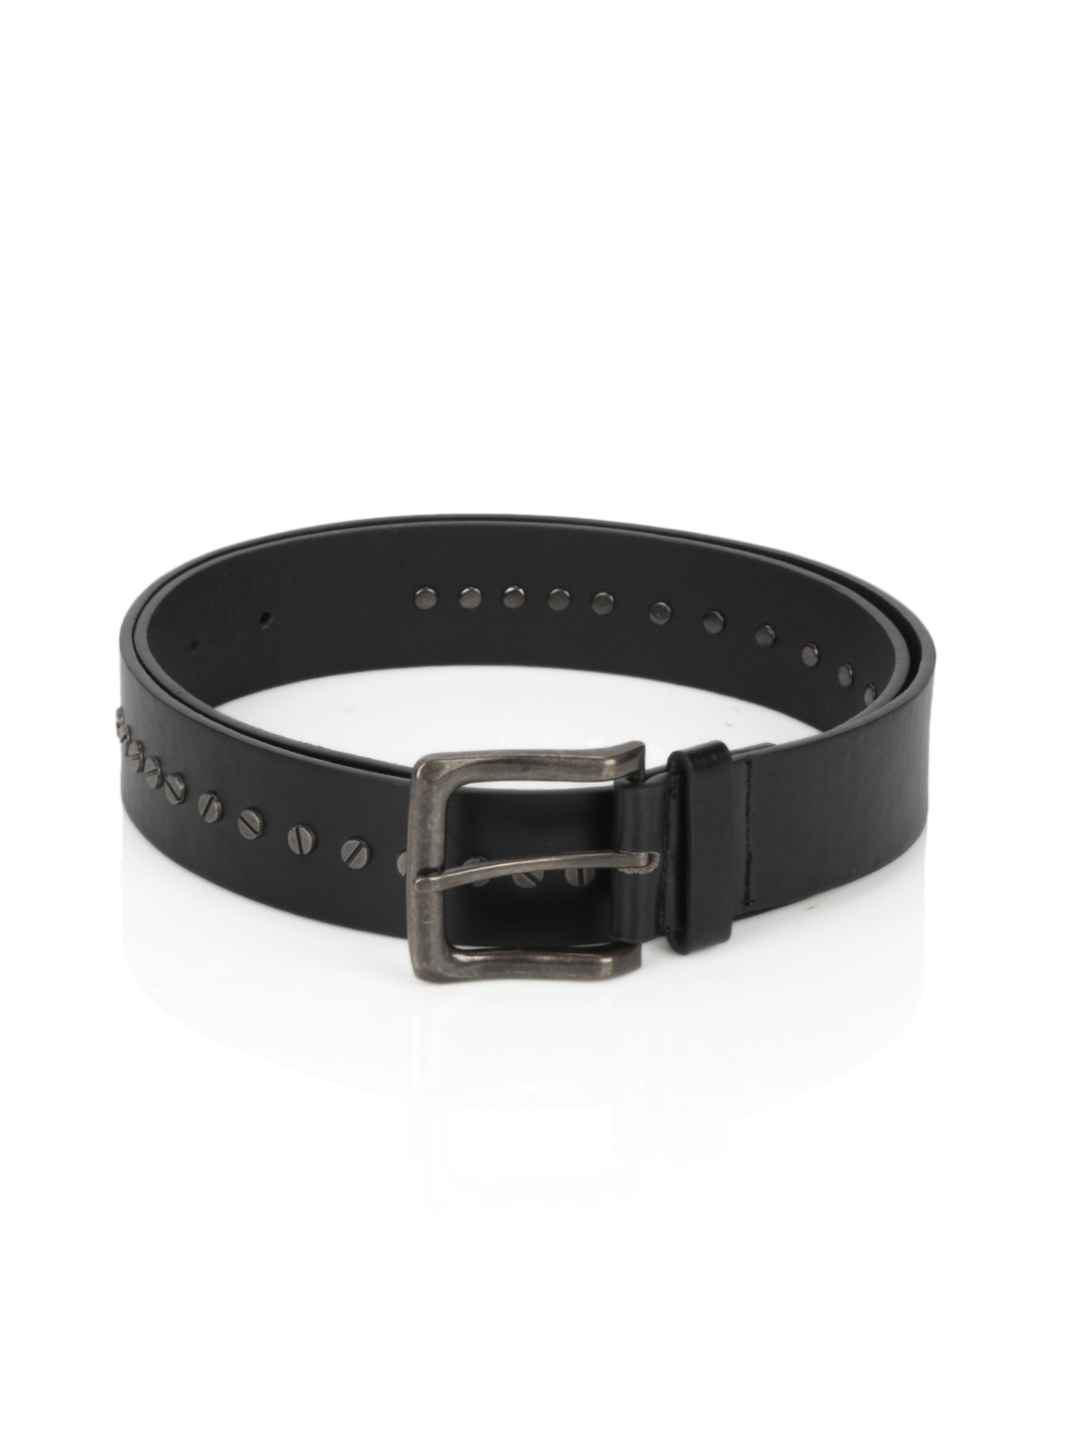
Flying Machine Men Black Belt
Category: Accessories / Belts / Belts
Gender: Men
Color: Black
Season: Summer 2012
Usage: Casual